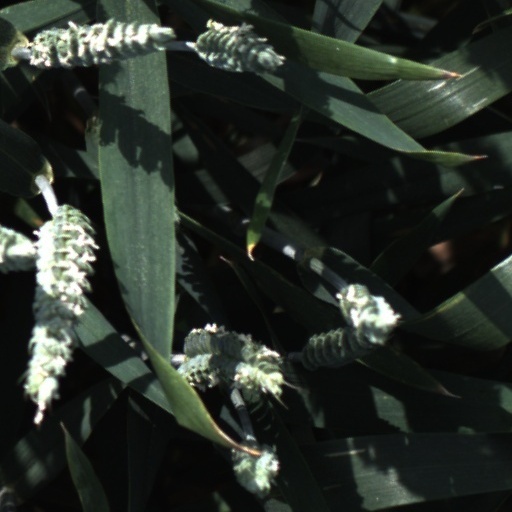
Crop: wheat